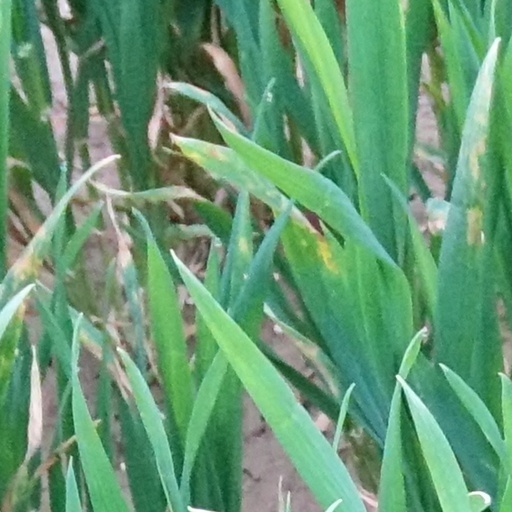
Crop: wheat